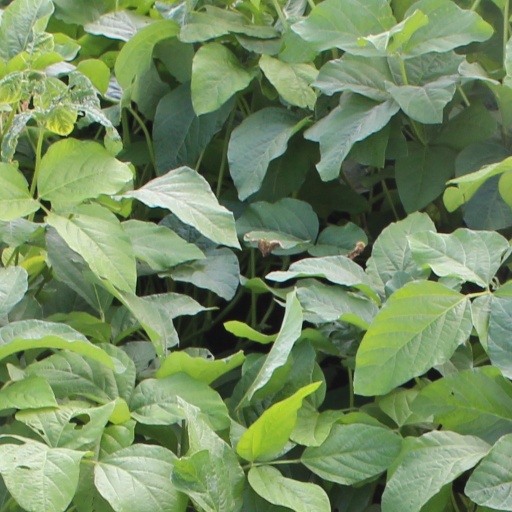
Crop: soybean